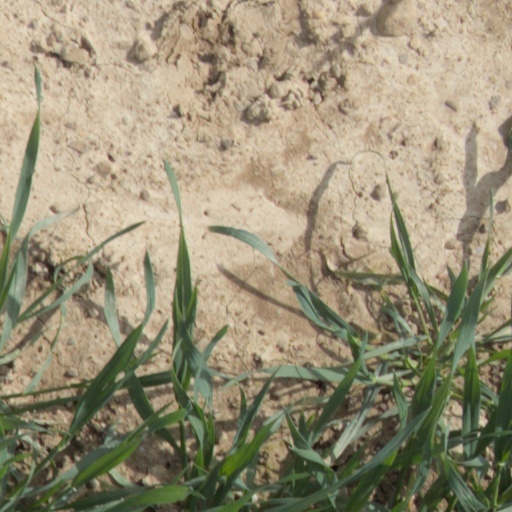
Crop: wheat